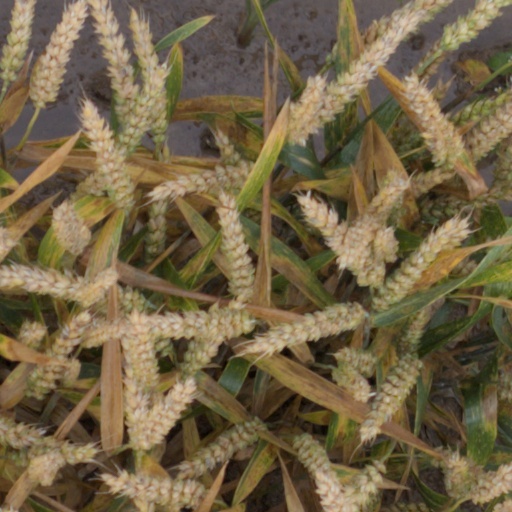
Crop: wheat